Gerzensee

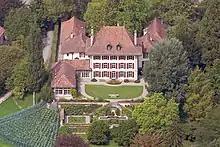
Gerzensee Castle

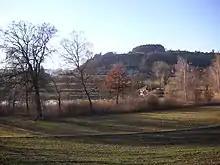
Gerzensee and Gerzensee village

The oldest trace of a settlement in the area comes from scattered neolithic artifacts found around the municipality. La Tène and Roman era artifacts indicate that the area remained settled. By the Middle Ages the Freiherr von Kramburg had built his Festi Castle above the village and ruled over part of the valley. After about 1300 the Kramburg lands were acquired by another noble. Over the following centuries, the land was traded and sold multiple times. At the end of the 17th century Gerzensee was divided in half and each half was sold to a different noble family.